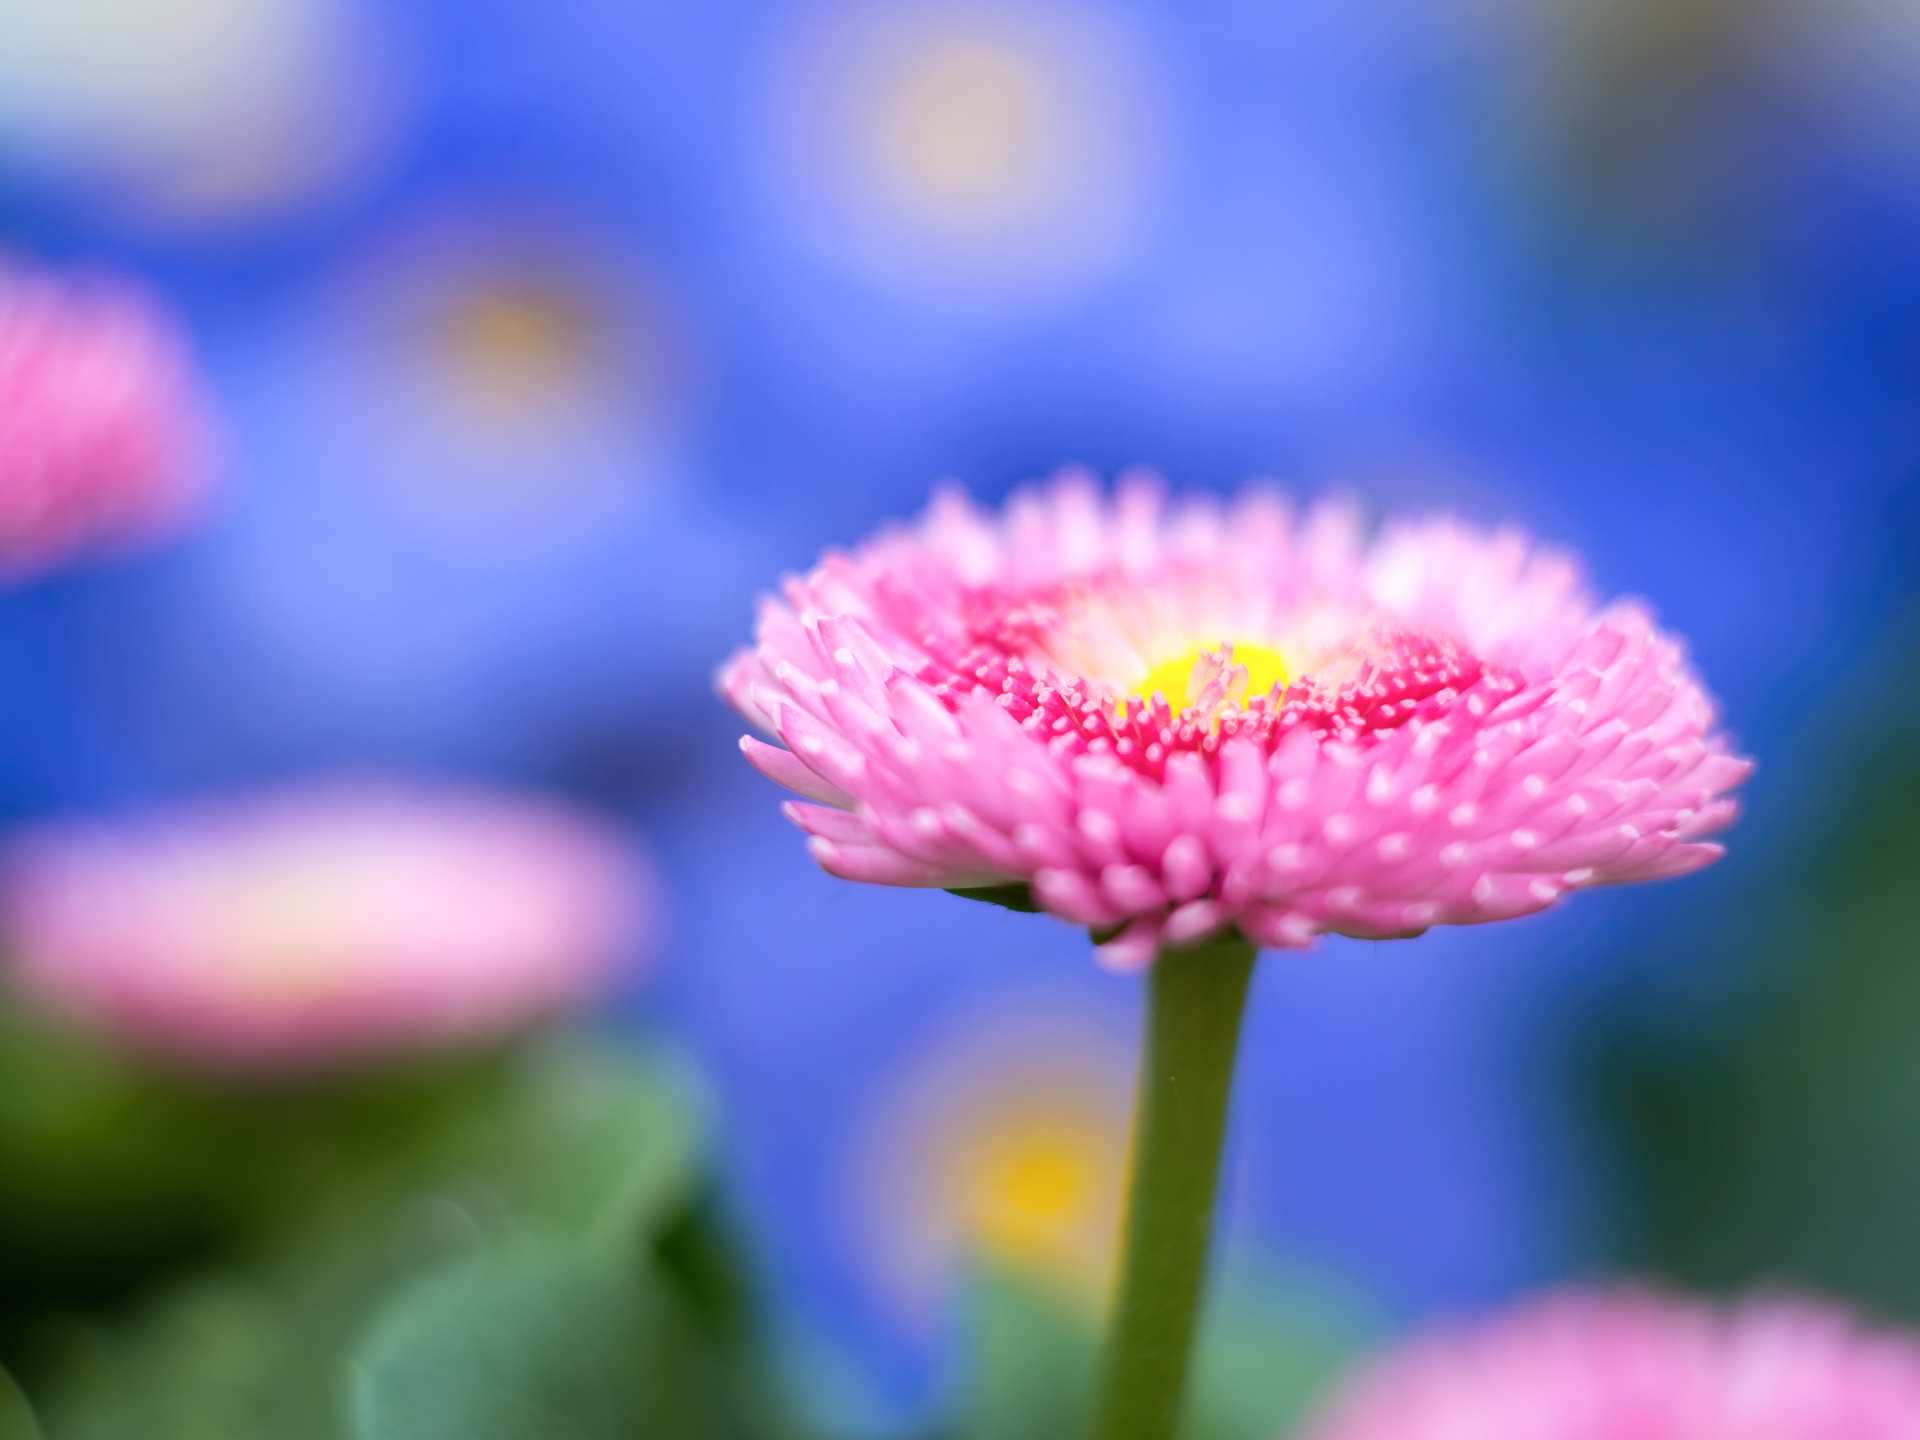
nature, blossom, bokeh, plant, photography, flower, petal, daisy, spring, colourful, flora, wildflower, close up, frhling, farbe, dof, blume, pflanze, helios, apeach, anjapietsch, mftm43lumixpanasonic, microfourthird, helios442, panasoniclumixg5, macro photography, flowering plant, daisy family, annual plant, plant stem, land plant